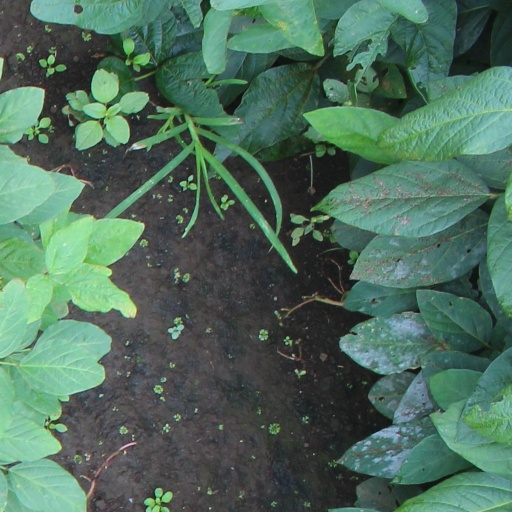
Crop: soybean